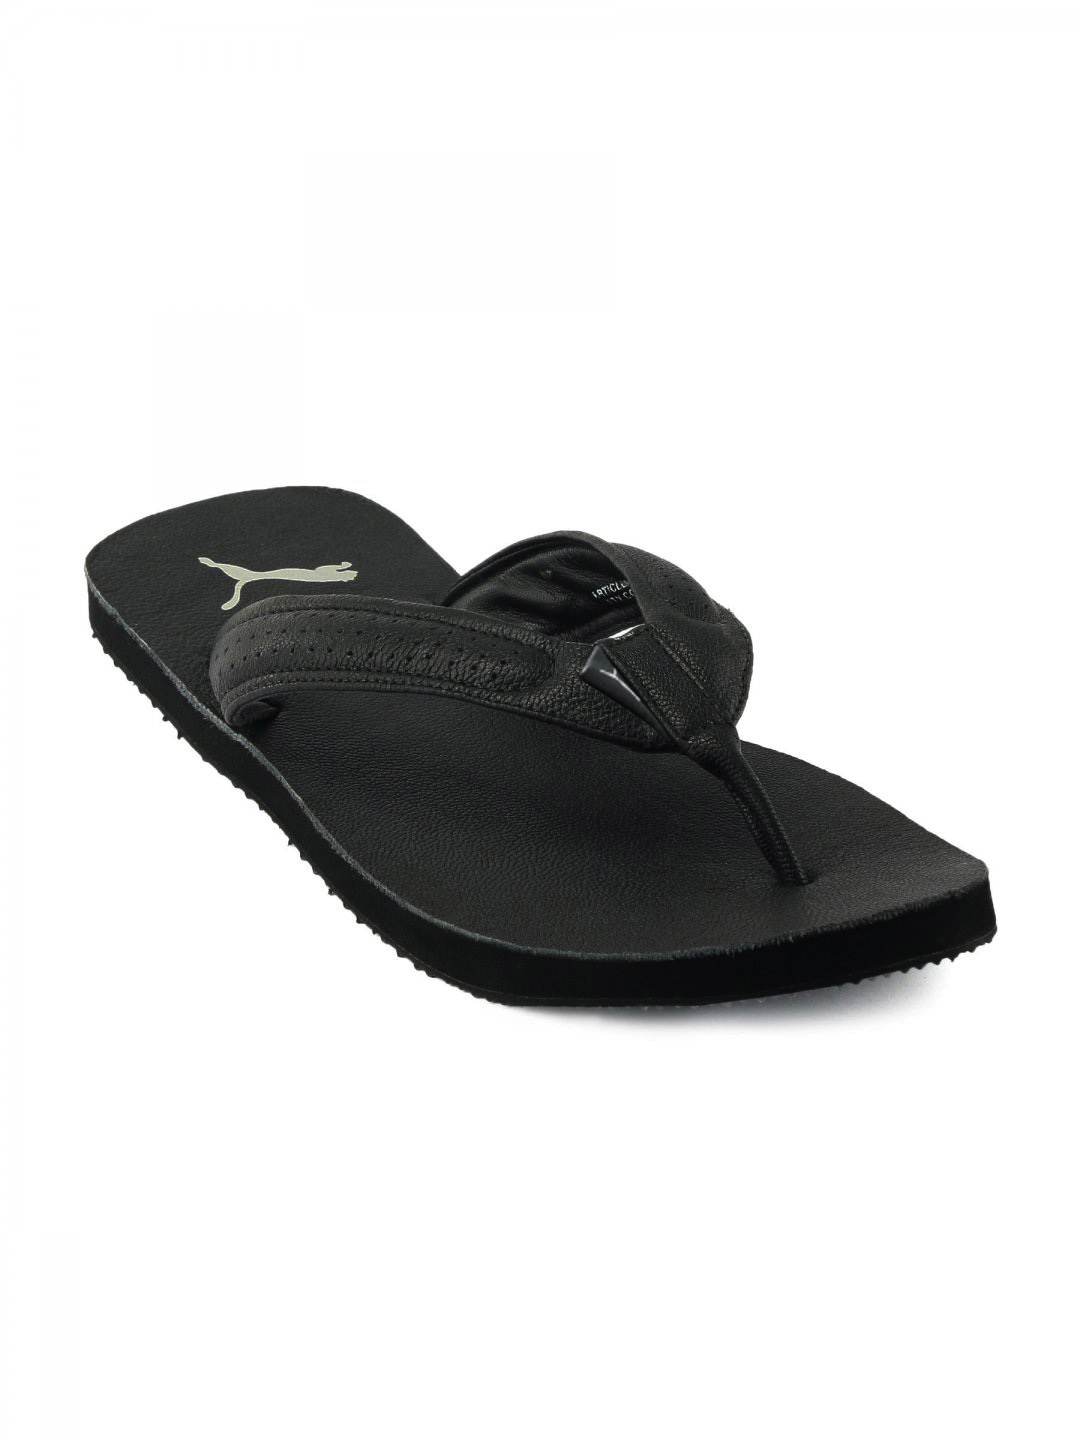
Puma Men Java Black Flip Flops
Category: Footwear / Flip Flops / Flip Flops
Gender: Men
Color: Black
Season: Summer 2012
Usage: Casual